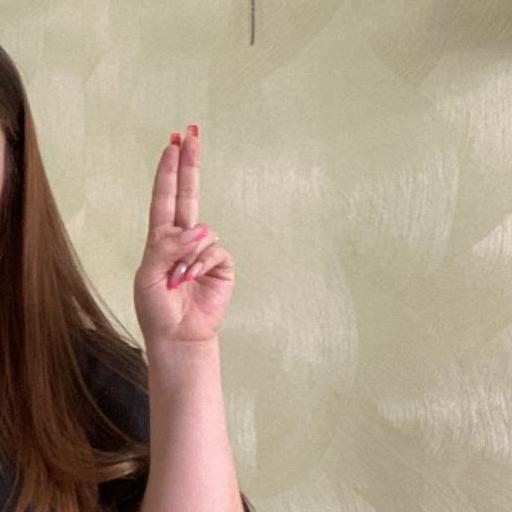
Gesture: two_up